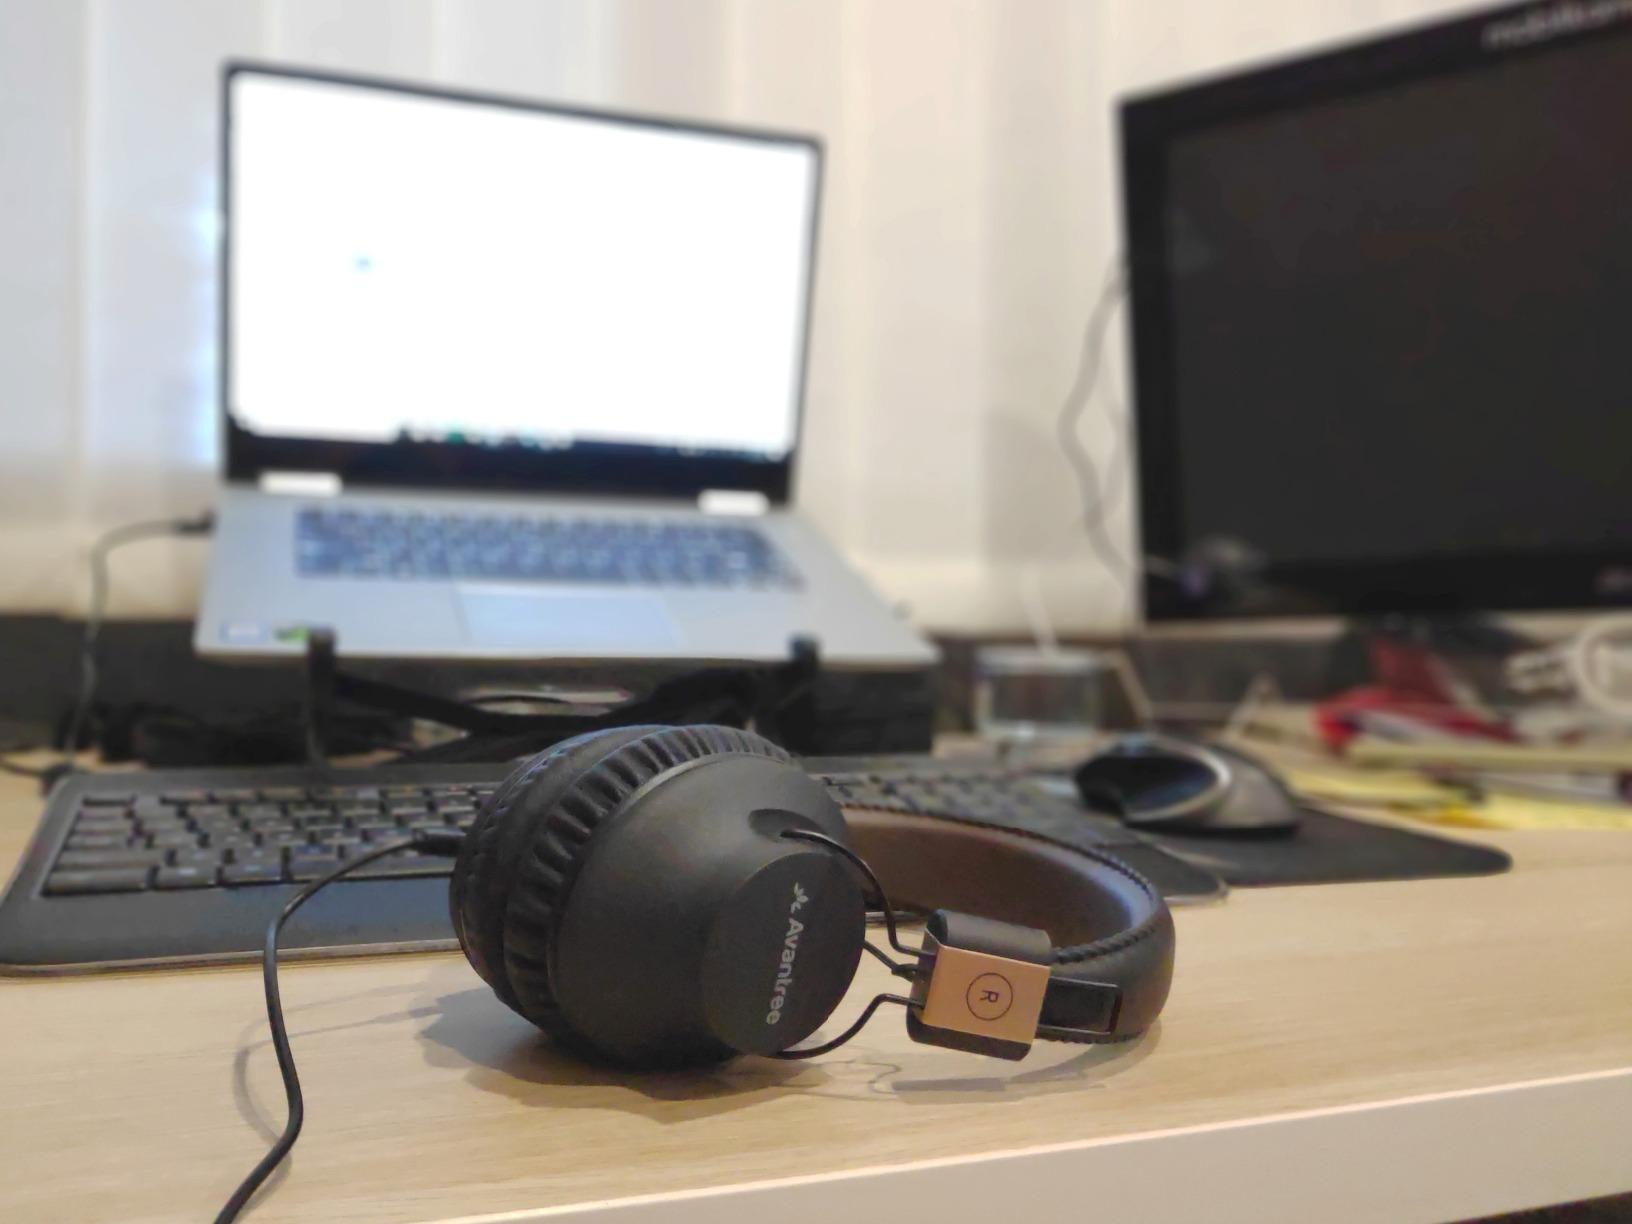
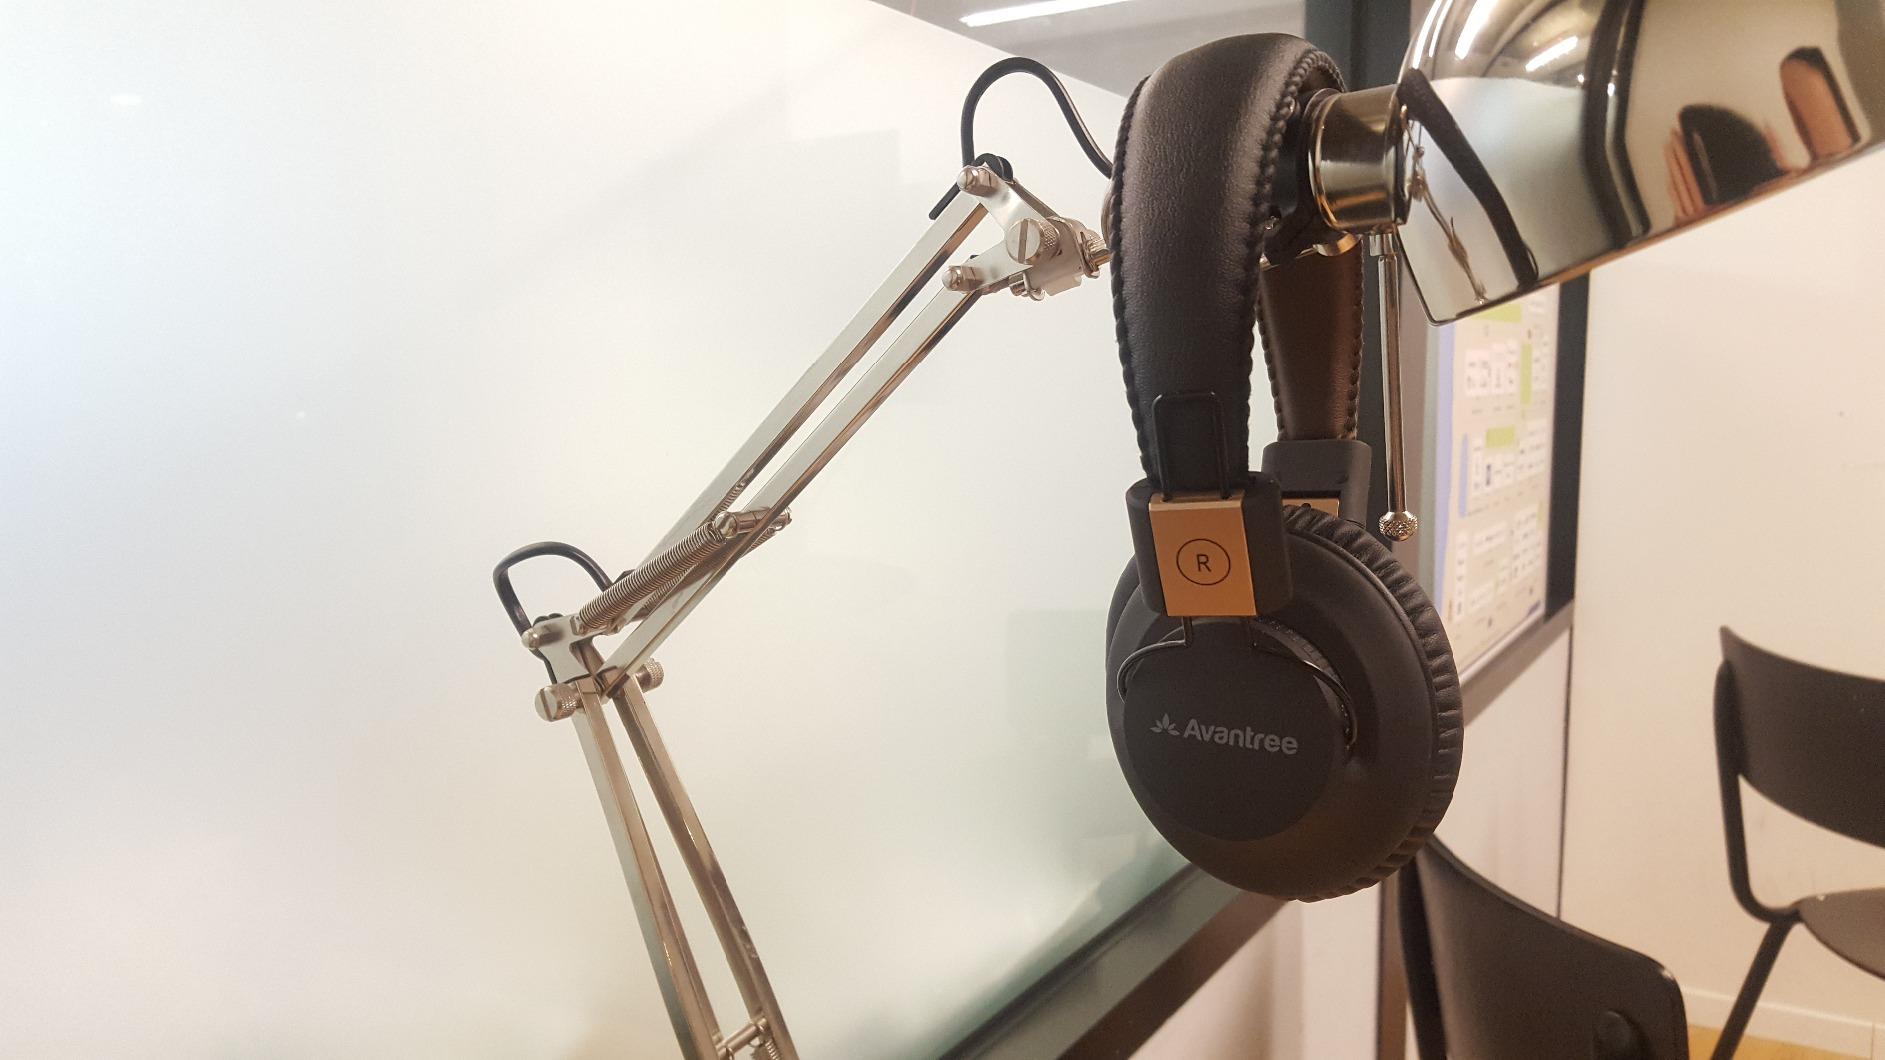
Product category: headphones
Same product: yes